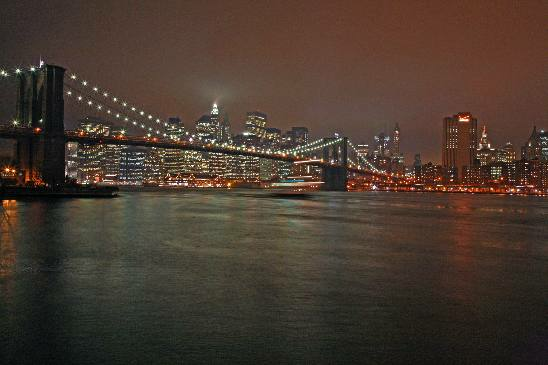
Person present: No